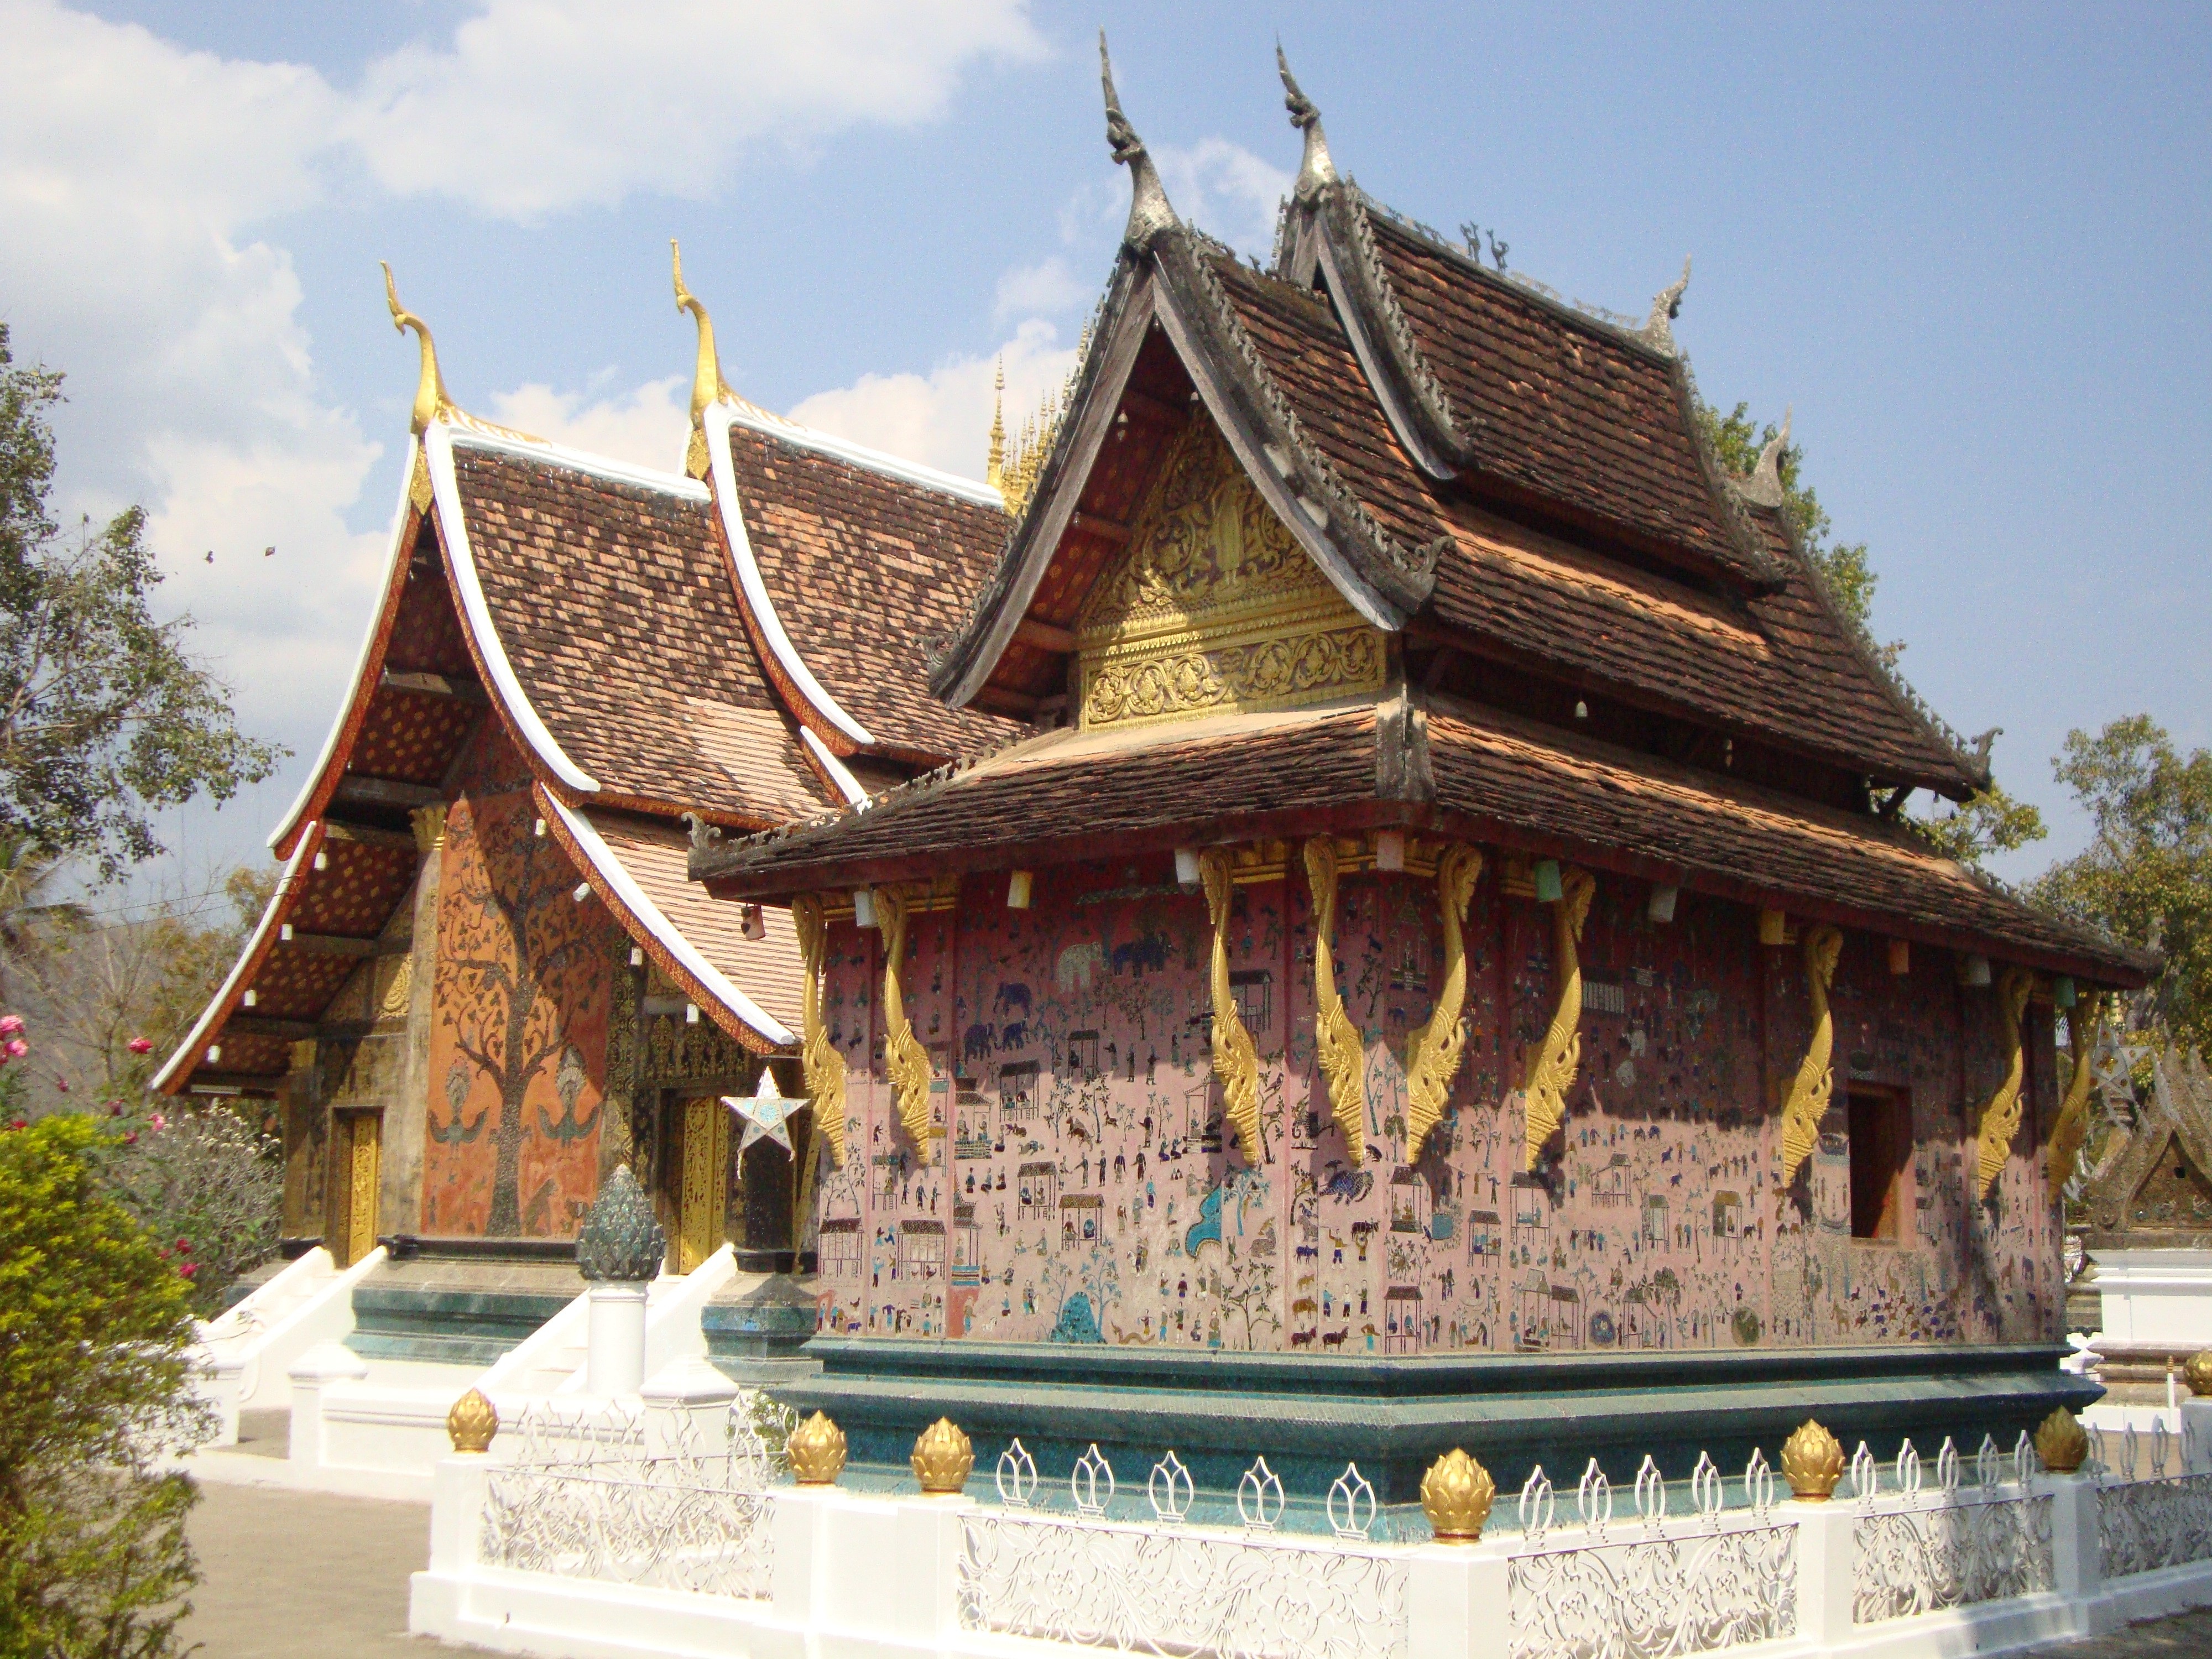
building, asian, tower, buddhism, place of worship, temple, shrine, buddha, chinese architecture, laos, pagoda, wat, hindu temple, historic site, vientiane, shinto shrine